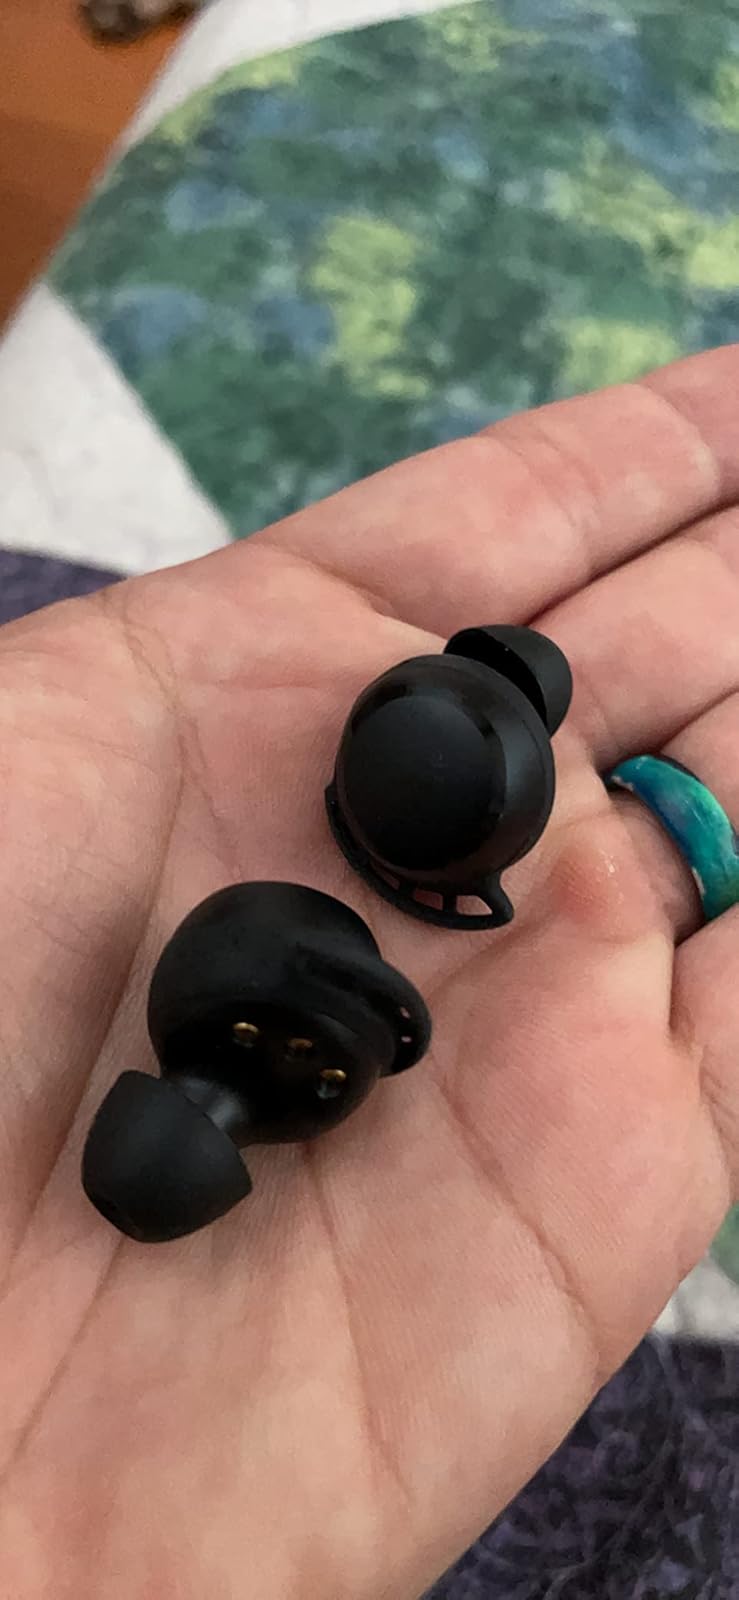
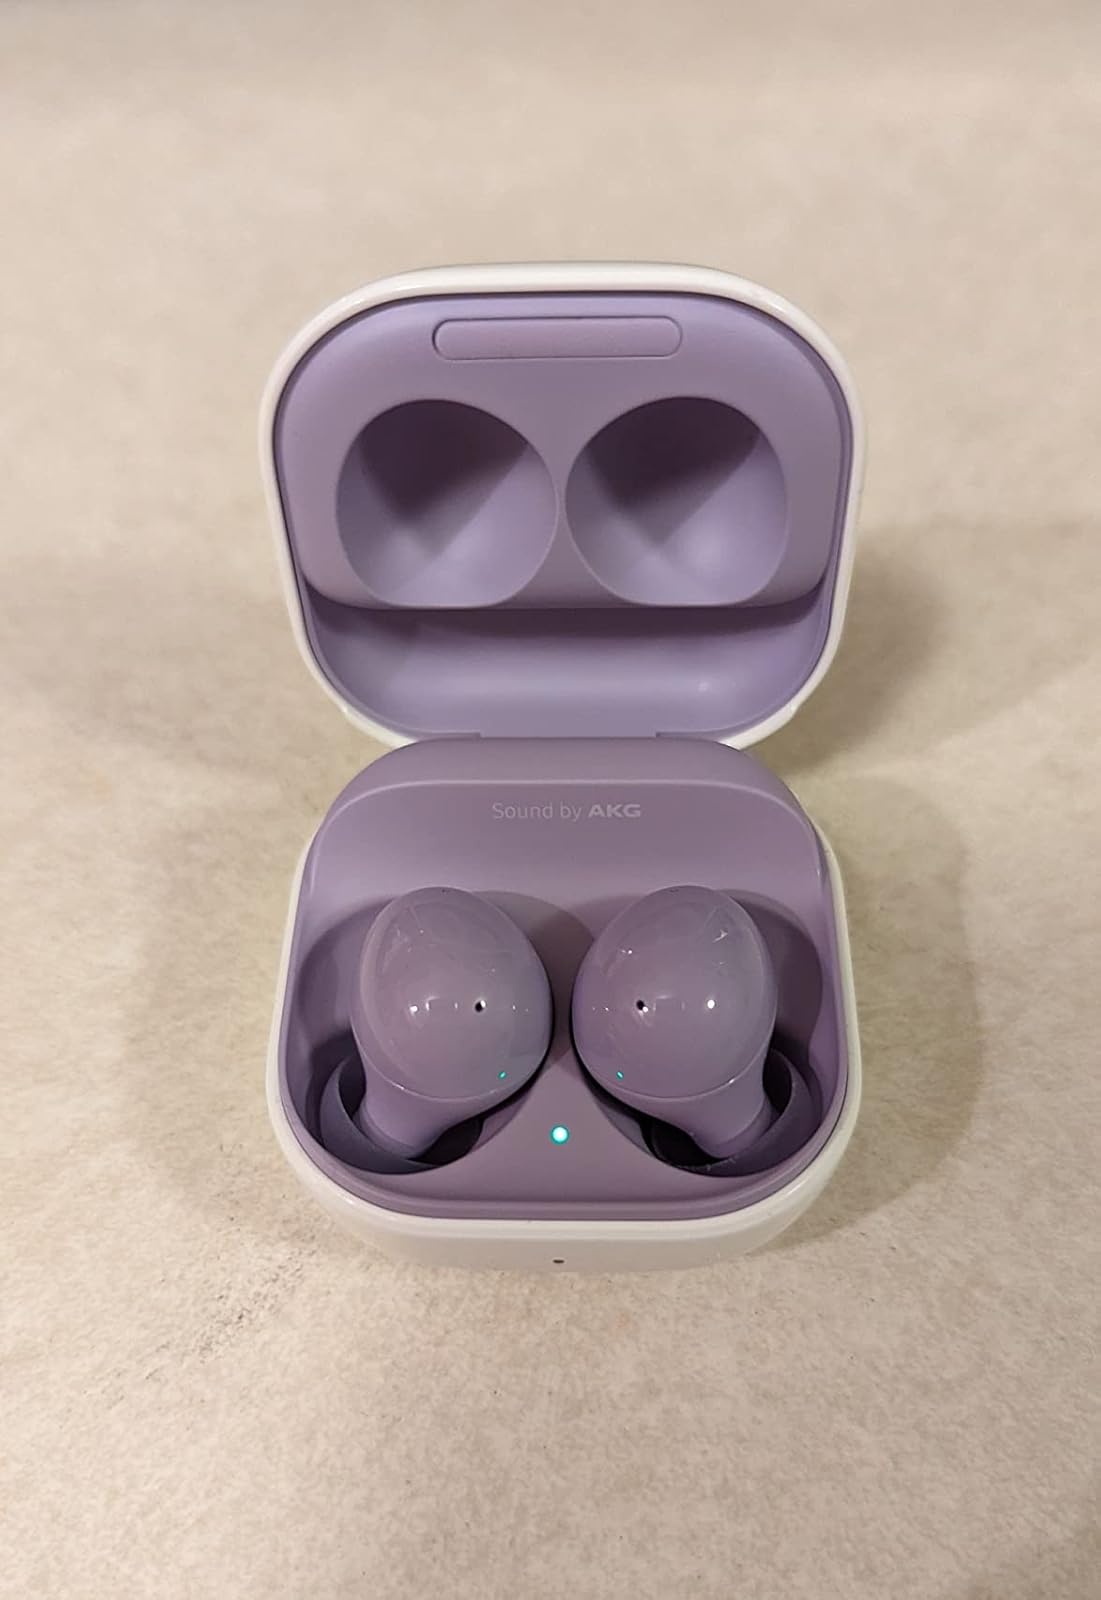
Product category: earbuds
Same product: no